Wrinkle-resistant fabric

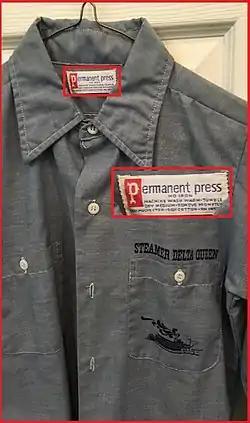
Work shirt labeled as Permanent Press

Wrinkle-resistant fabrics, alongside other factors, have reportedly caused a decline in ironing in the United States.